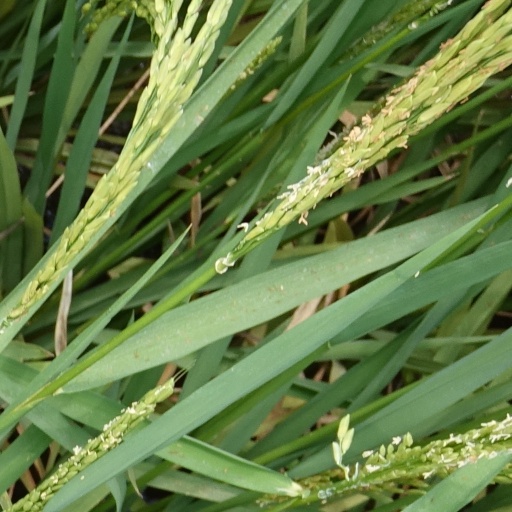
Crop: rice